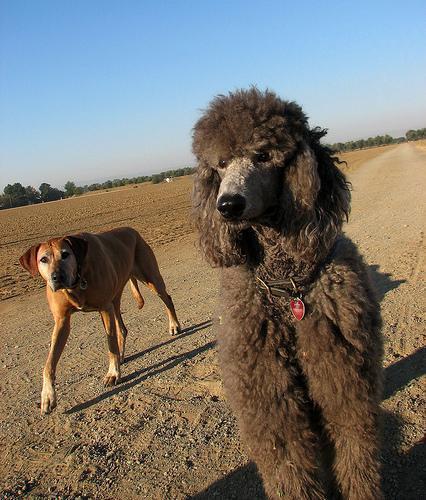
standard_poodle